Jaguar C-X16

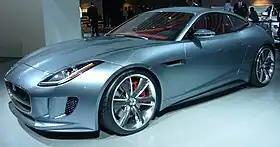

The Jaguar C-X16 is a concept hybrid electric sports car that was unveiled by Jaguar Cars at the 2011 Frankfurt Motor Show on 13 September. In April 2012, Jaguar announced that they will be manufacturing a new sports car based on the Jaguar C-X16 called the F-Type, which was subsequently shown to the public (in non-hybrid form) at the Paris Motor Show in September 2012.